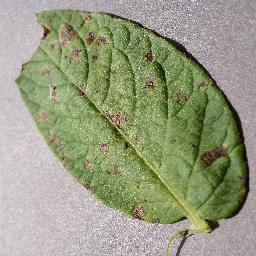
Etiqueta: Tizon_Temprano